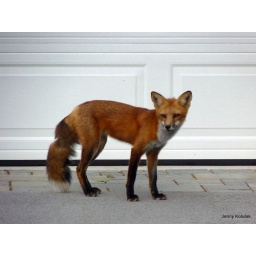
Spotted lazily walking across a yard while walking my dog in the neighbourhood.